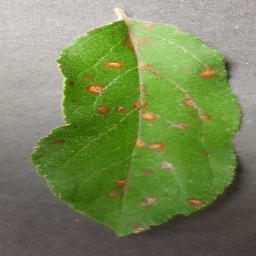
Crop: apple
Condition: cedar_rust